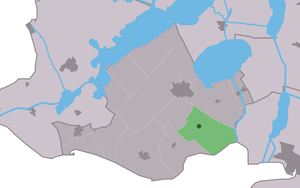
Sondel est un village de la commune néerlandaise de De Fryske Marren, situé dans la province de Frise.